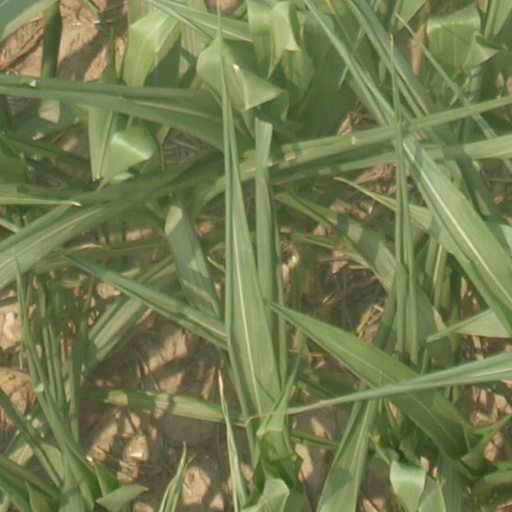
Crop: maize; corn